Hamilton Field (Hamilton AFB)

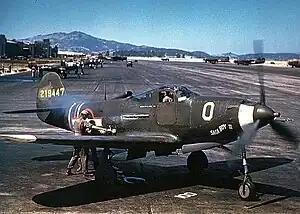
Bell P-39Q-1-BE Airacobra 42–19447 at Hamilton Field, 1943

In addition, the Air Transport Command (ATC) used Hamilton as a major aerial port and transshipment facility for troops and cargo heading to the Pacific and CBI Theaters. The ATC West Coast Wing was headquartered at the airfield, with the 64th Transport Group being assigned early in 1942.